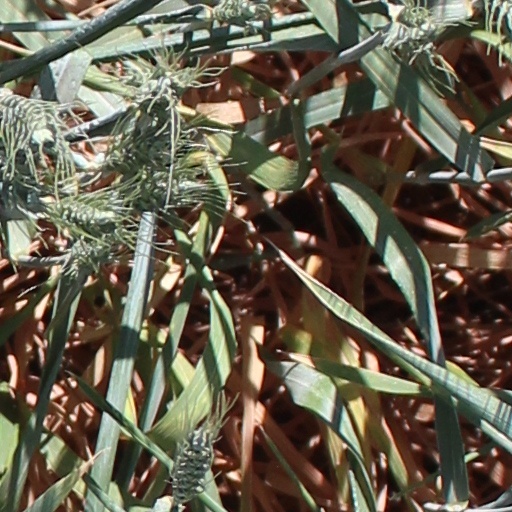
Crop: wheat